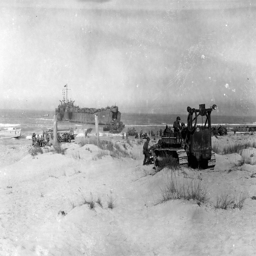
person beached , unloading men and vehicles during military conflict .